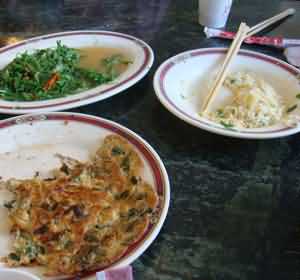
Label: trash